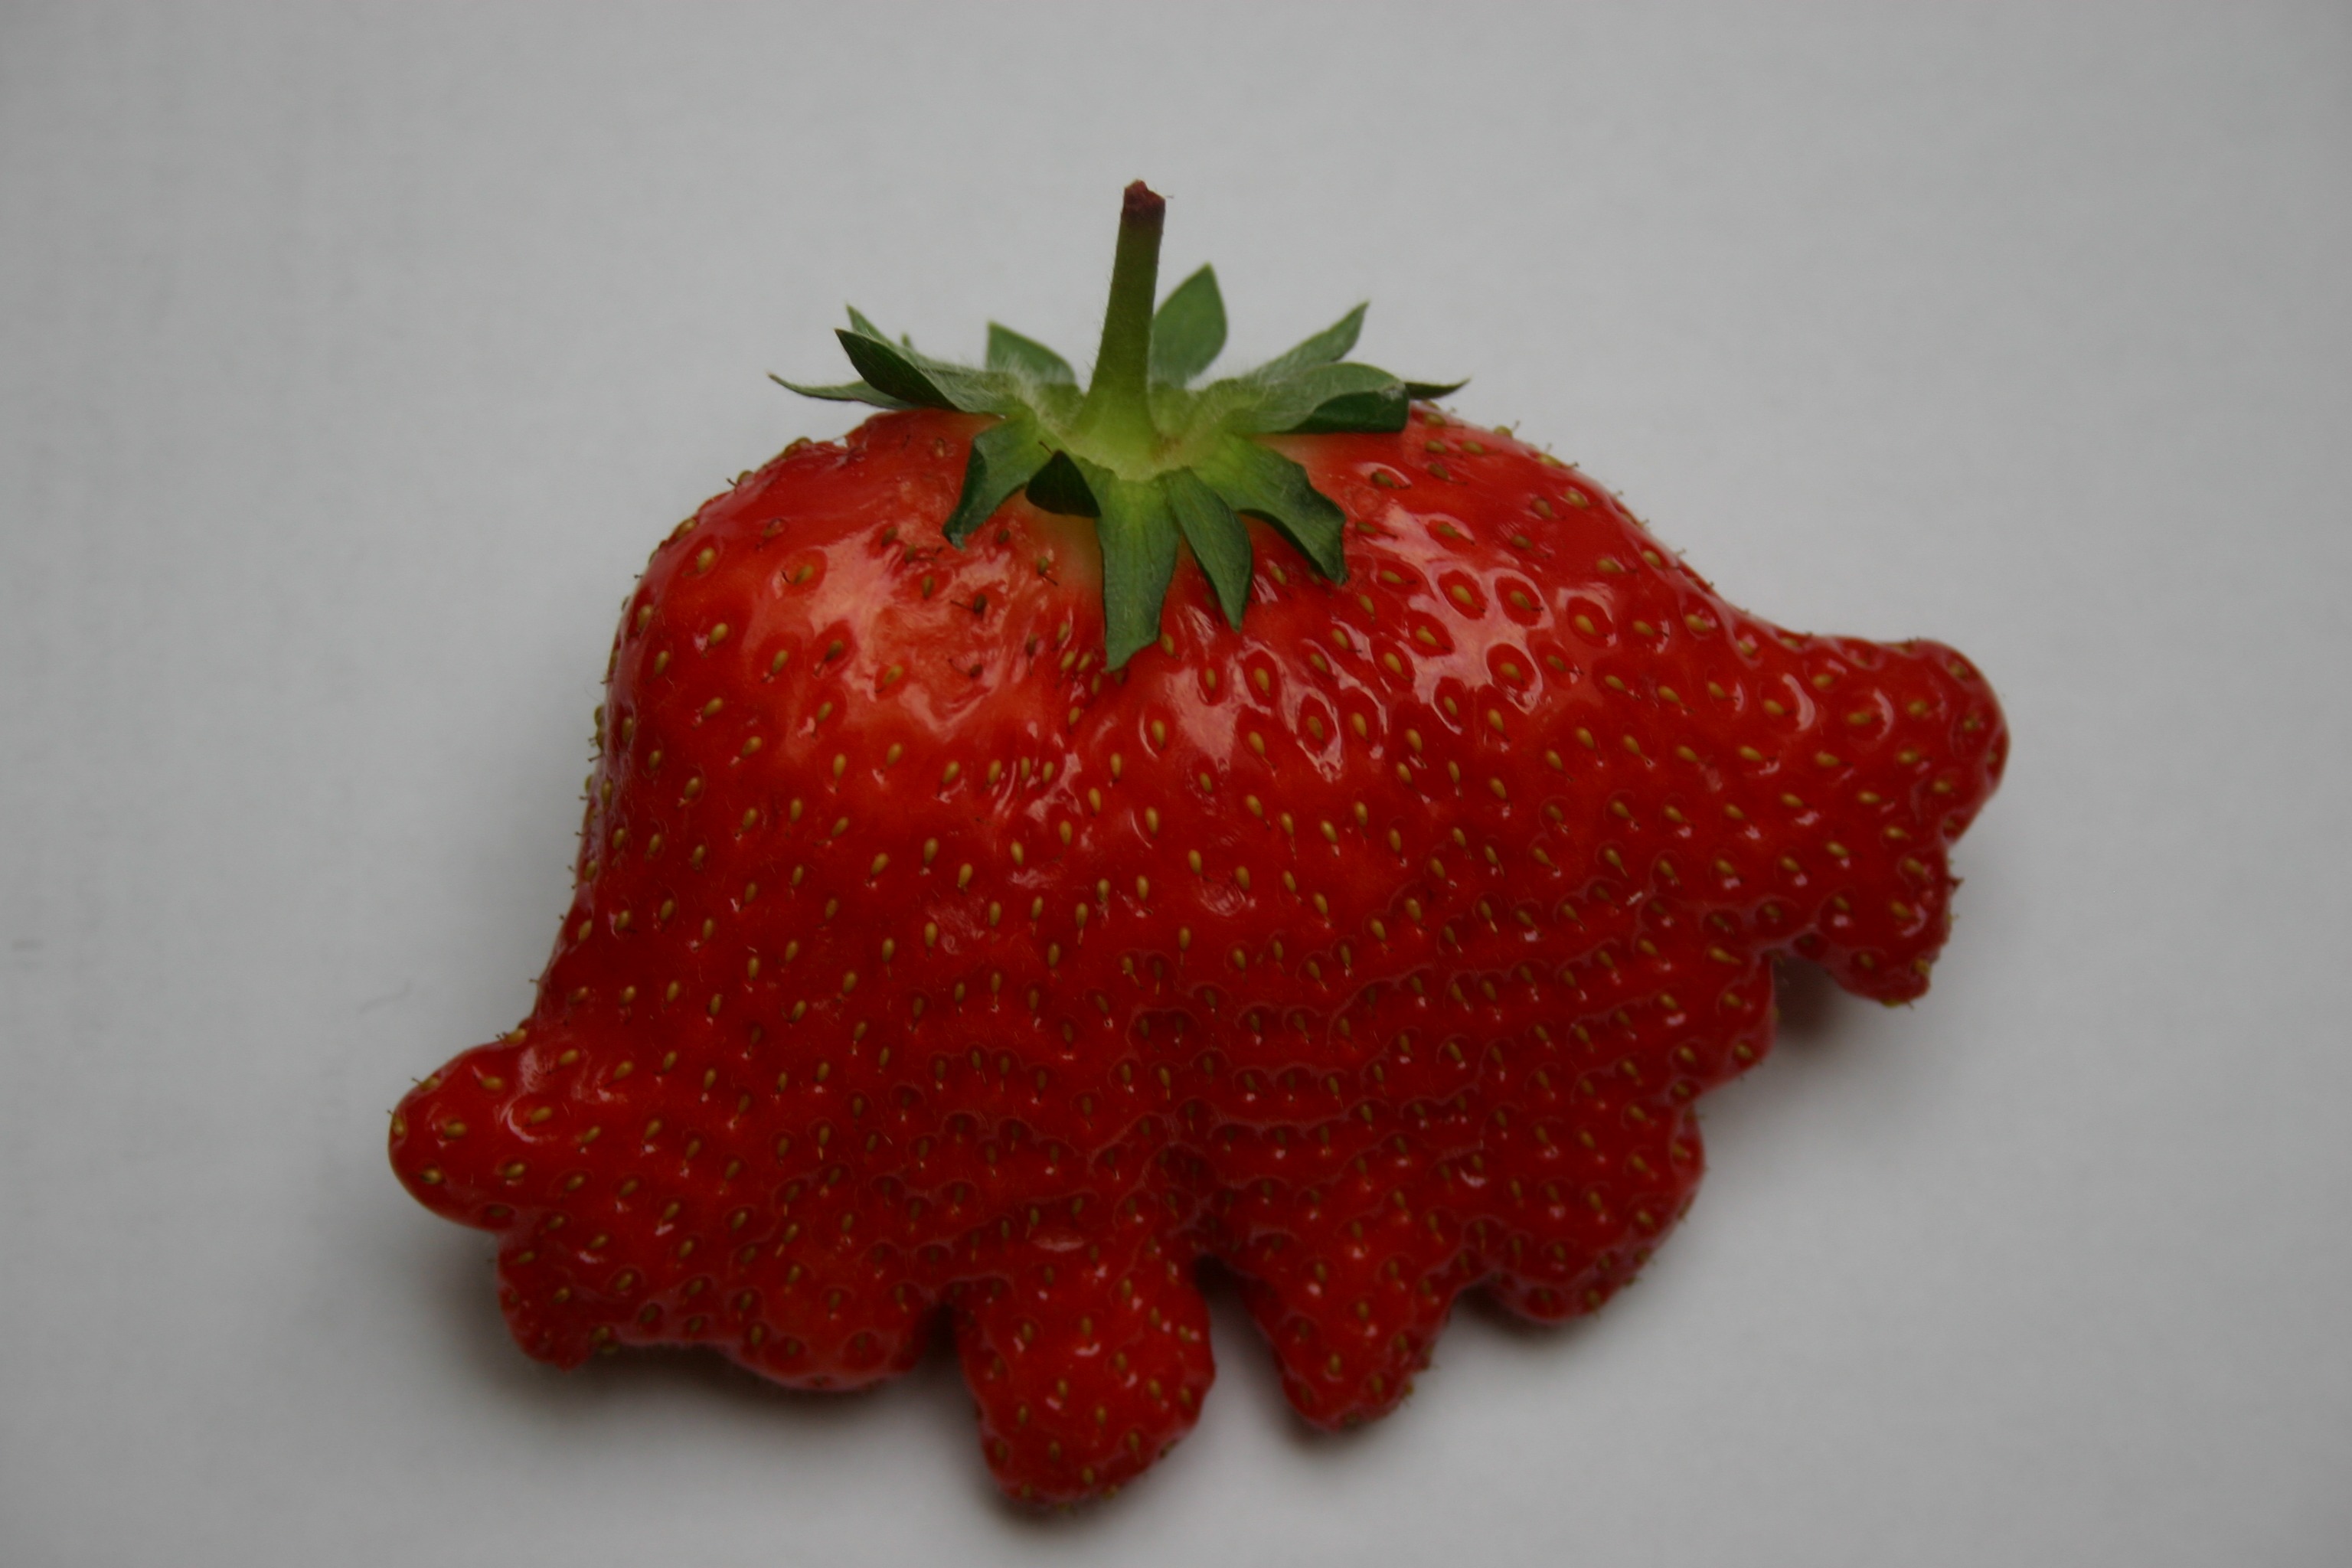
plant, fruit, flower, petal, food, red, produce, strawberry, strawberries, flowering plant, rare form, land plant